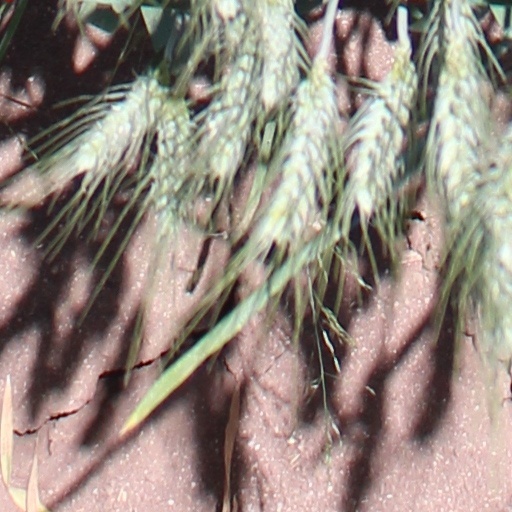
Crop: wheat